British Caledonian in the 1980s

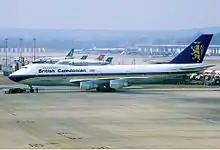
Seen here at London Gatwick in March 1986, BCal used this former Royal Jordanian Boeing 747-200M for its summer 1985 Gatwick–JFK re-launch, including a door-to-door limousine service at both ends.

A second 747 wearing BCal's full livery joined the fleet permitting the resumption of a daily service between Gatwick and New York's John F. Kennedy Airport (JFK) during the summer of 1985, after the airline's absence from that route for over a decade. BCal's 1985 re-launch of scheduled Gatwick—JFK services coincided with the introduction of its door-to-door limousine service for premium travellers.